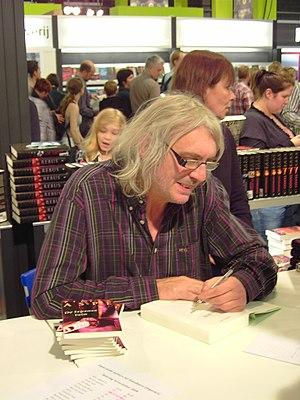
Pieter Aspe est un écrivain belge de langue néerlandaise, né à Bruges le 3 avril 1953.